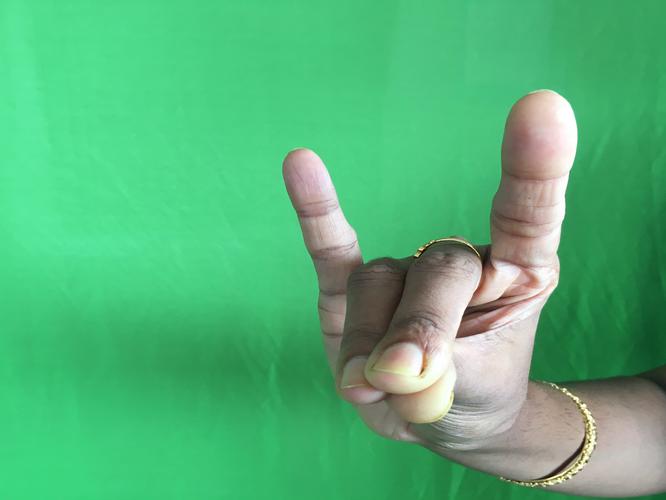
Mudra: Simhamukham
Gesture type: single_hand